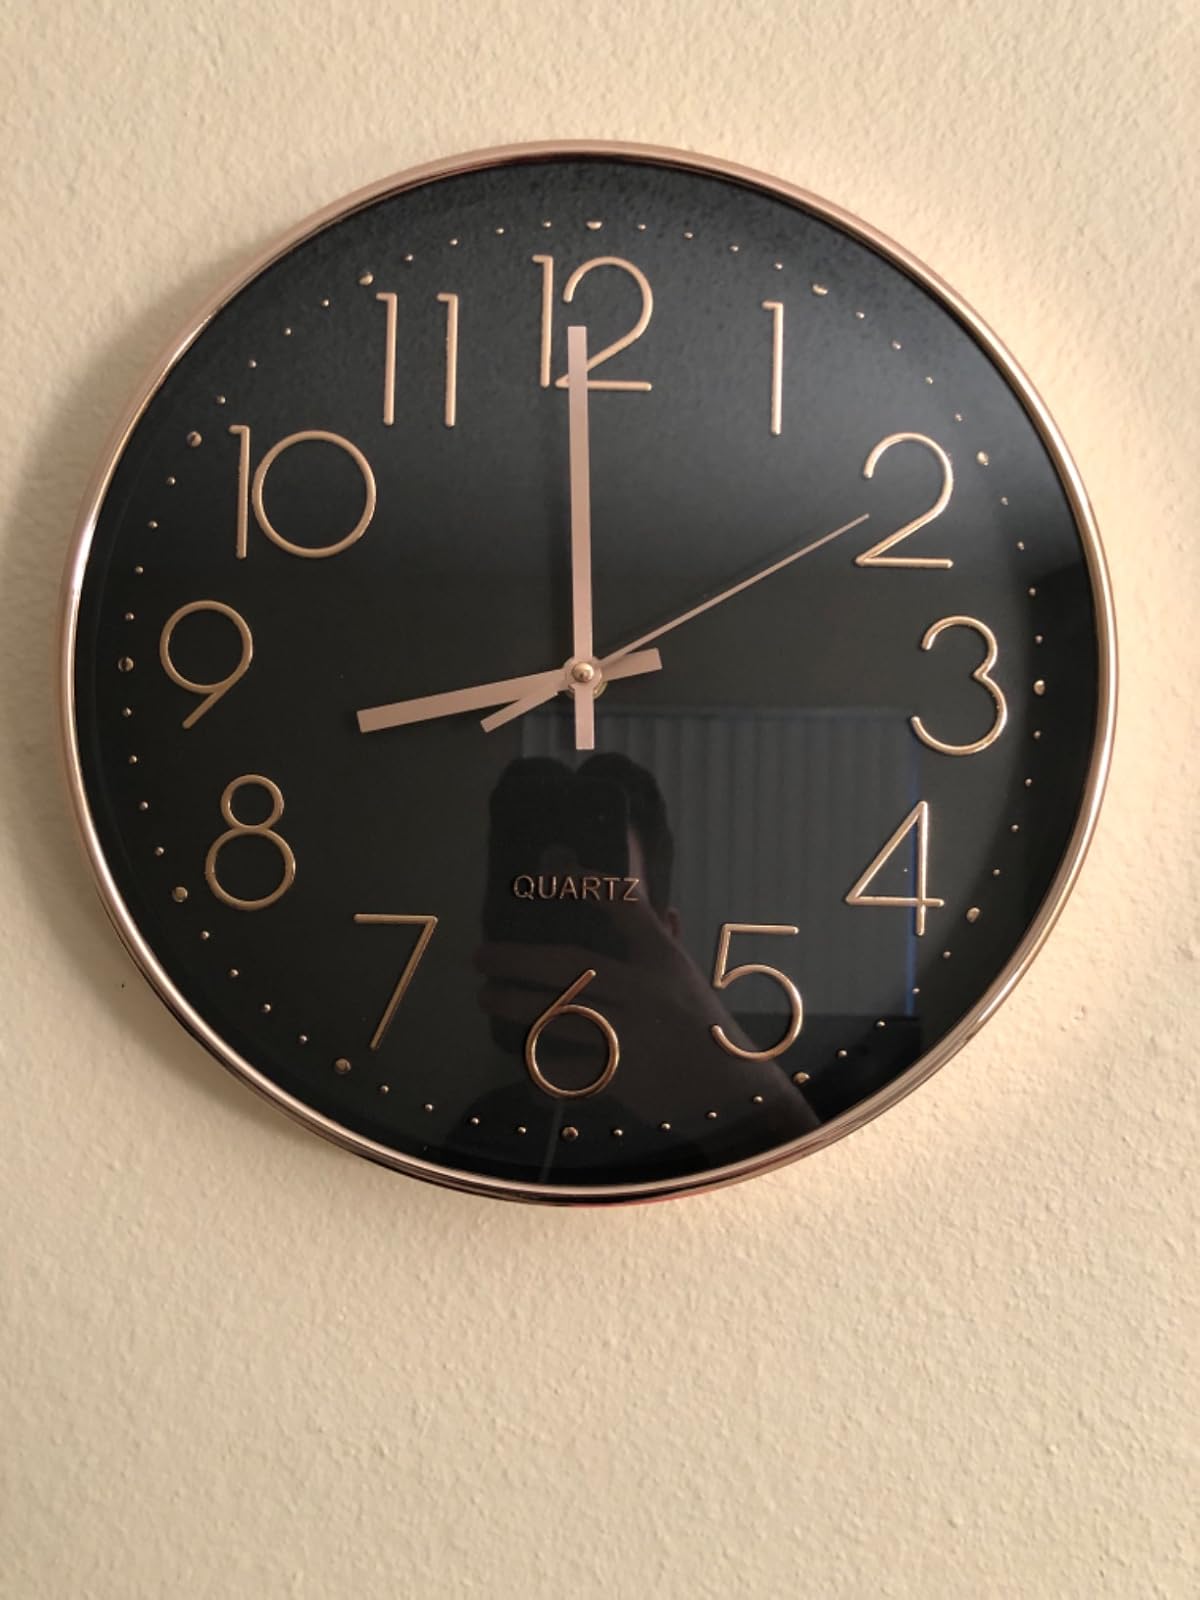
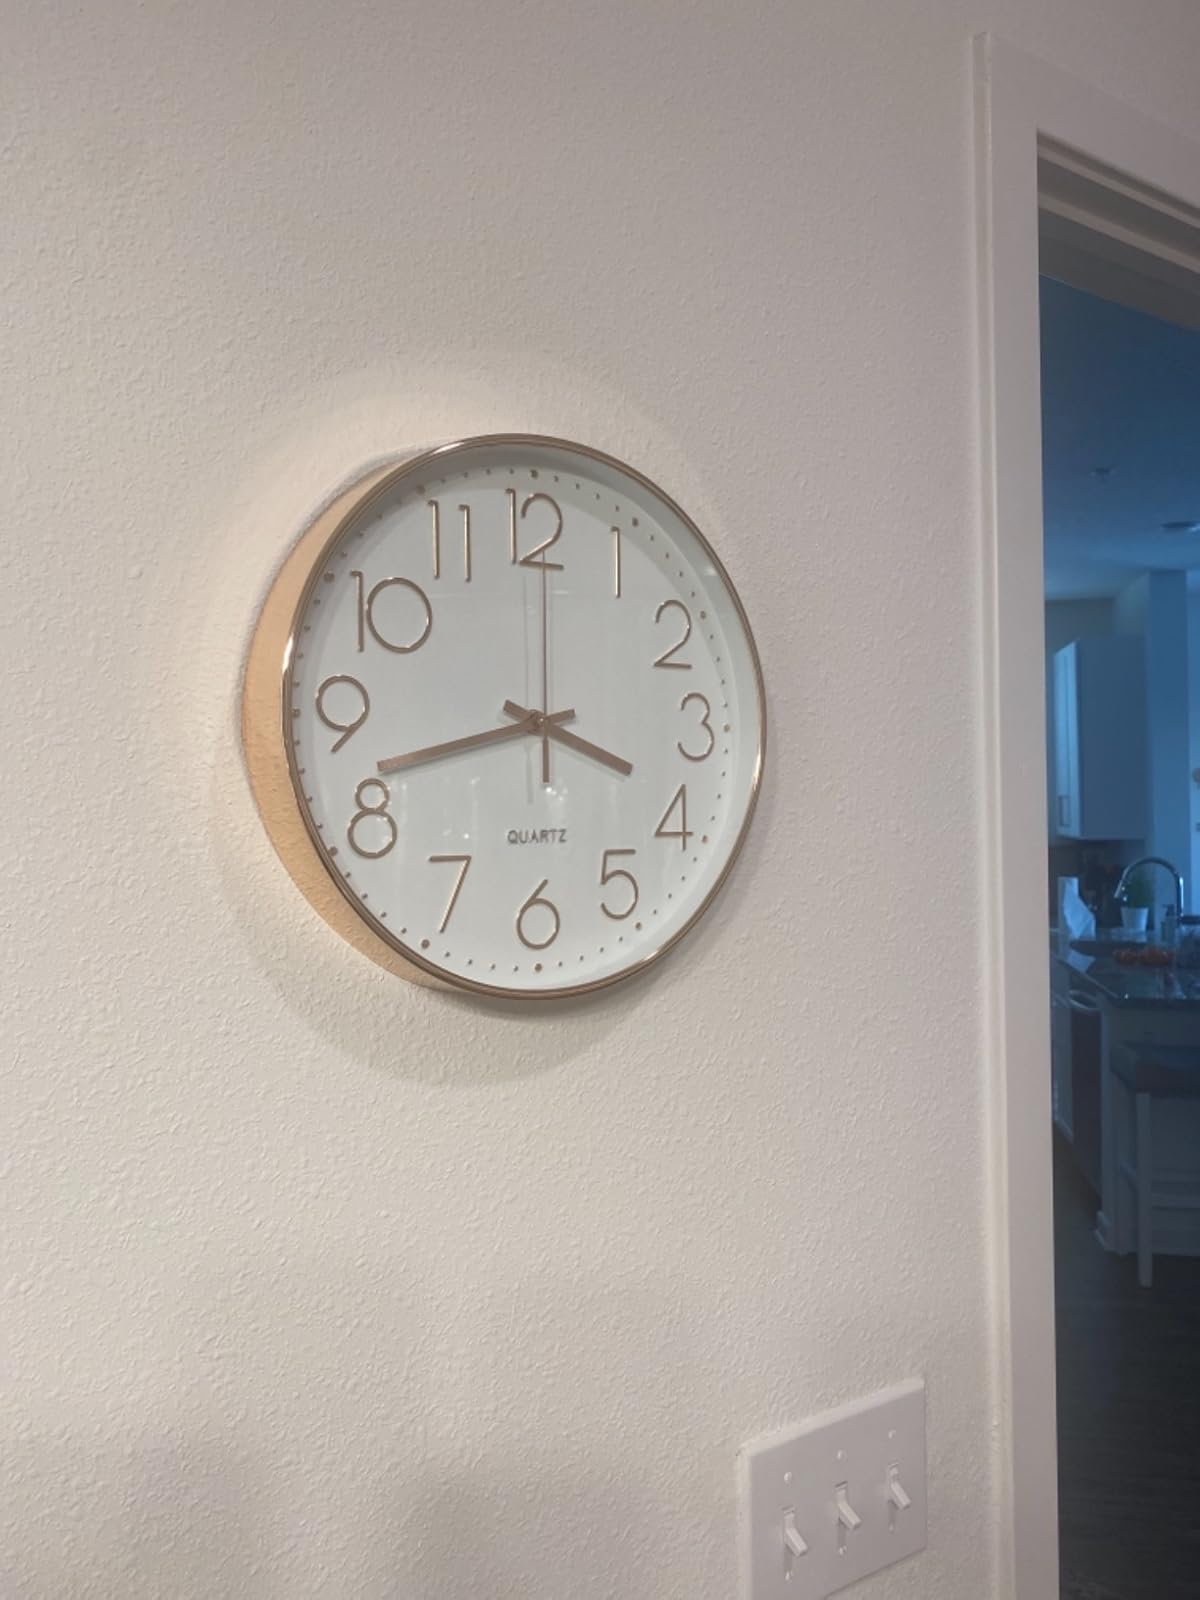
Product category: clock
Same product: no